House at 68 Highland Avenue

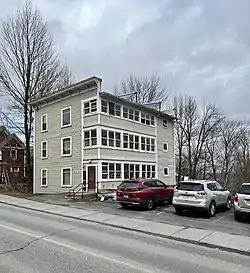

68 Highland Avenue is a historic apartment building in the city of Newport, Vermont. Built about 1919, it is a well-preserved example of typical Vermont multi-unit housing of the period, retaining a number of distinctive Colonial Revival features, including pressed-metal siding. It was listed on the National Register of Historic Places in 2000.